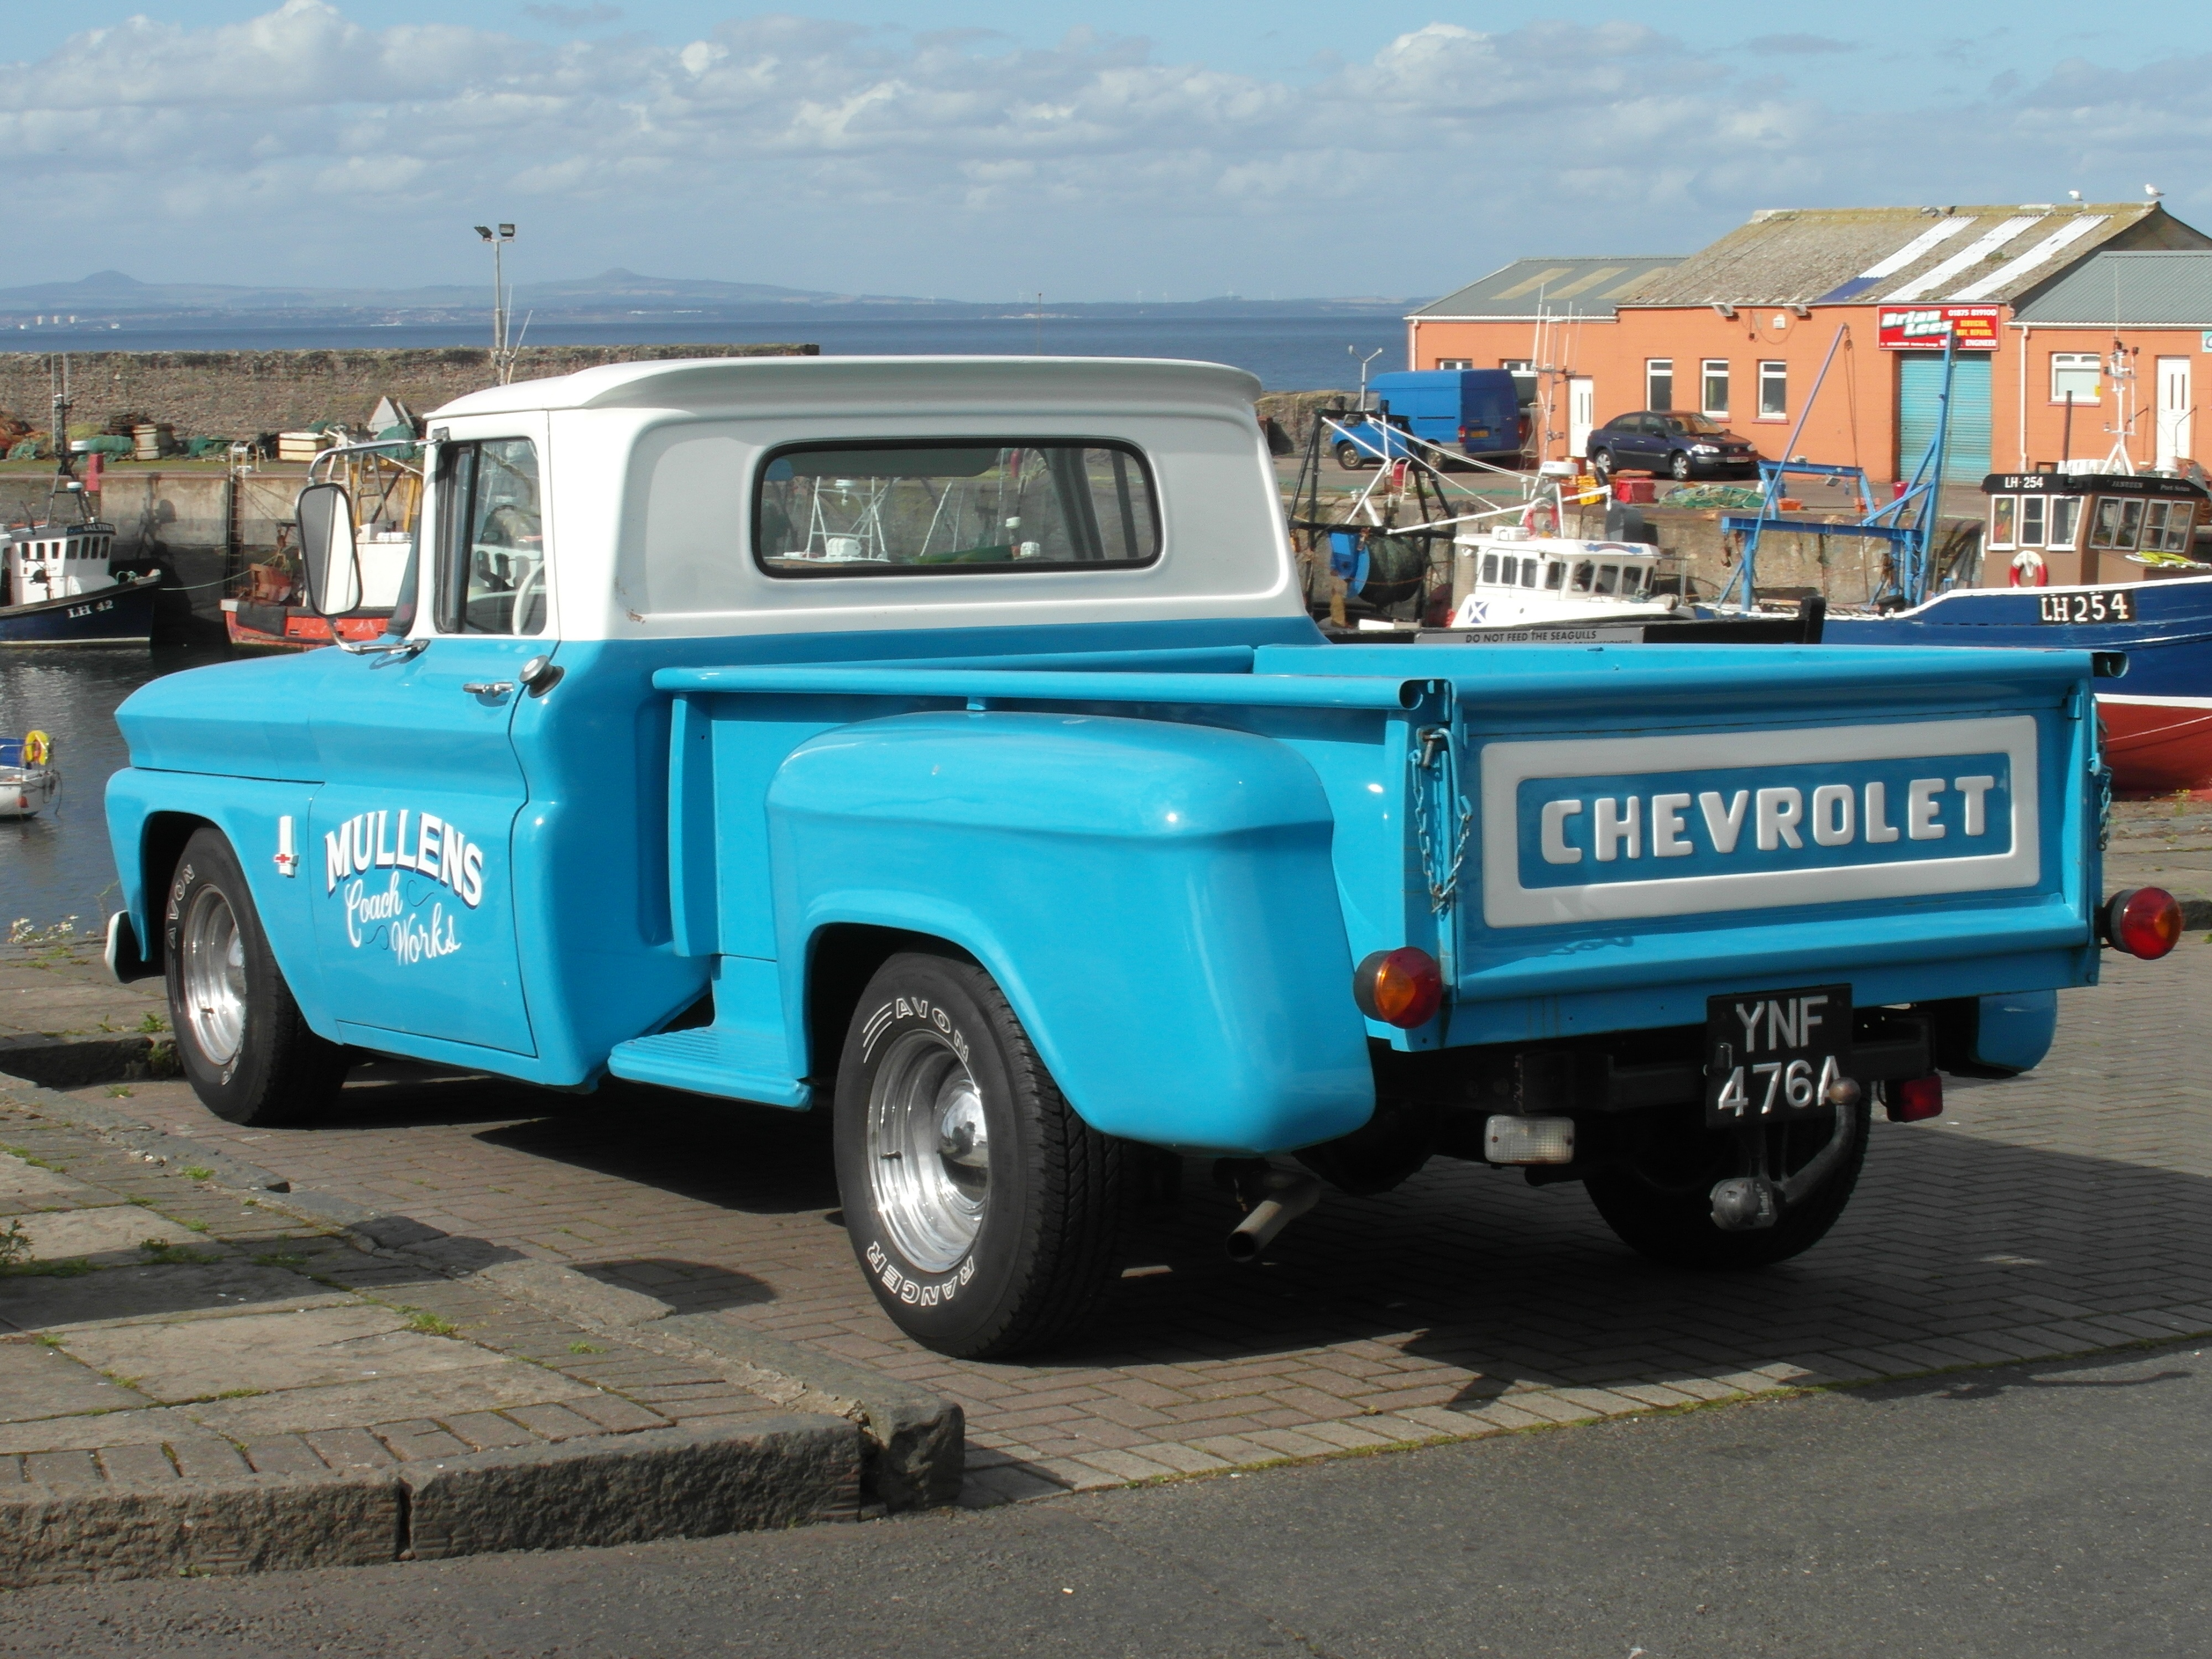
car, automobile, old, truck, vehicle, blue, old car, automotive, motor vehicle, bumper, pickup, classic, chevrolet, classic cars, antique car, oldie, pickup truck, land vehicle, automobile make, automotive exterior